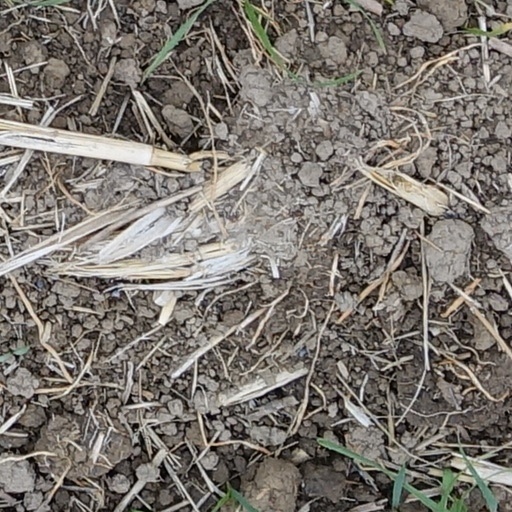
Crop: wheat